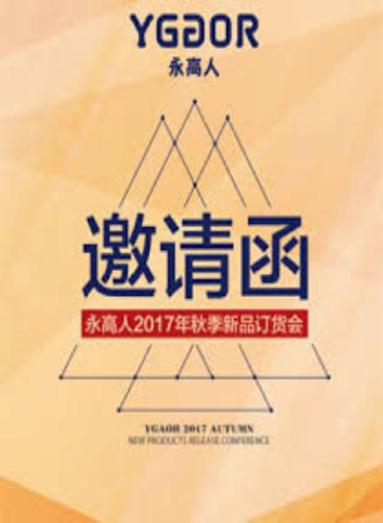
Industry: Sports